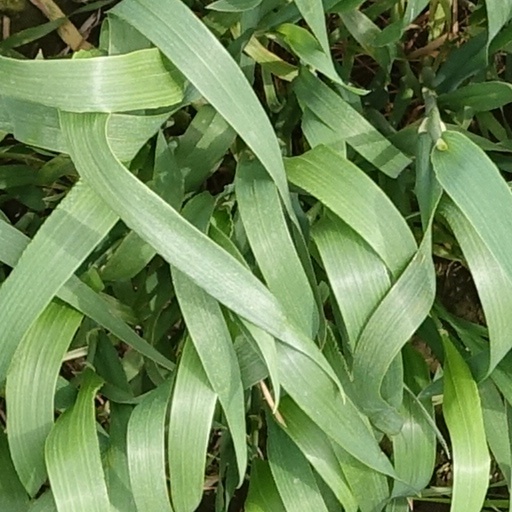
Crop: wheat